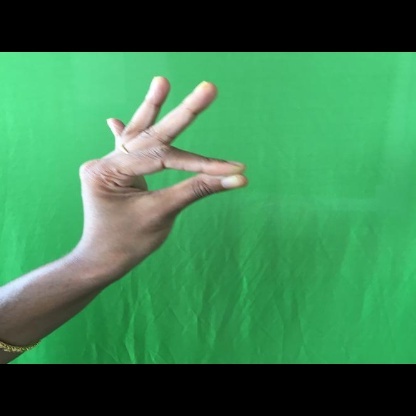
Mudra: Hamsasyam